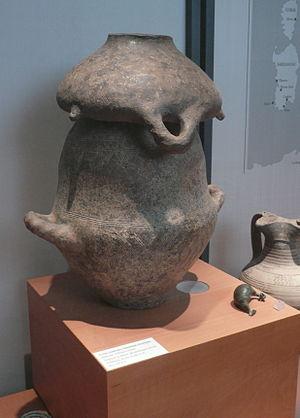
Le musée d’archéologie méditerranéenne, qui se trouve au premier étage de la Vieille Charité à Marseille, regroupe deux départements : les antiquités égyptiennes et les antiquités classiques. L’archéologie régionale qui occupait une autre salle a été transférée au Musée d'histoire de Marseille au Centre Bourse. Au deuxième étage de La vieille Charité se trouve le Musée des arts africains, océaniens et amérindiens.
L'urne biconique est un des types d'une urne cinéraire étrusque, typique des productions de la culture villanovienne des XIᵉ et VIIIᵉ siècles av. J.-C., du début de l'âge du fer.